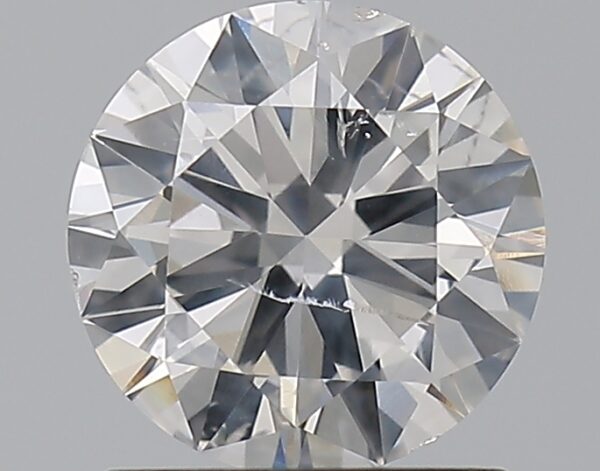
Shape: round
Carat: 1
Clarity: SI2
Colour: F
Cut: EX
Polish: EX
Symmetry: VG
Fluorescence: N
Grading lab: IGI
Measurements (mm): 6.48 x 6.45 x 3.82